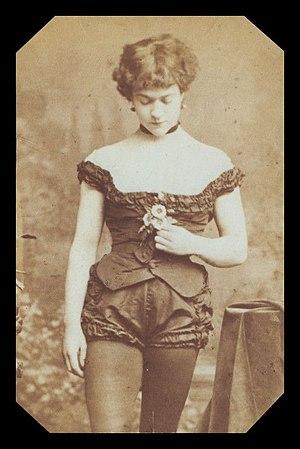
L’homme-canon est un spectacle de cirque ou un tour de foire qui consiste à éjecter d'un canon modifié une personne dûment bottée et casquée.